Petroleum industry in Lithuania

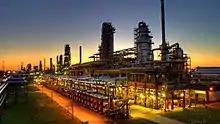
Mažeikiai oil refinery in 2015.

The only oil refinery in the Baltic States located in the city of Mažeikiai and owned by Orlen Lietuva.